Sichtungsgarten Weihenstephan

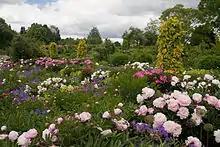
The paeony collection in May 2009

The Sichtungsgarten covers an area of over . The south-facing slope features steppe species arranged in the fashion of a heathland as well as rock gardens, a pond, and a pool. Shrubs, with a diverse herbaceous understory, dominate the western part of the garden. Large areas are devoted to plants suitable for poor, dry soils. The shaded areas feature a variety of groundcover plants, which are grown primarily for their foliage.